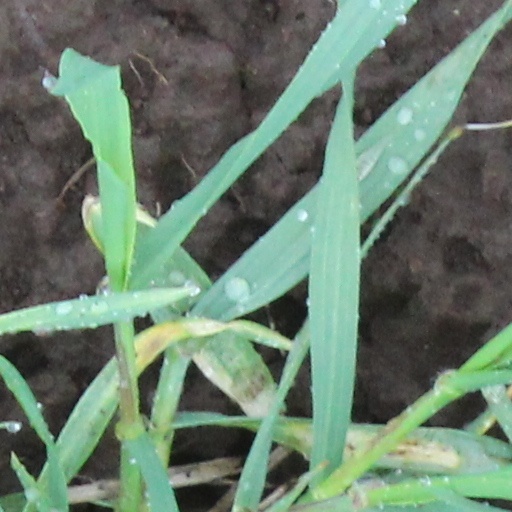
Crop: wheat